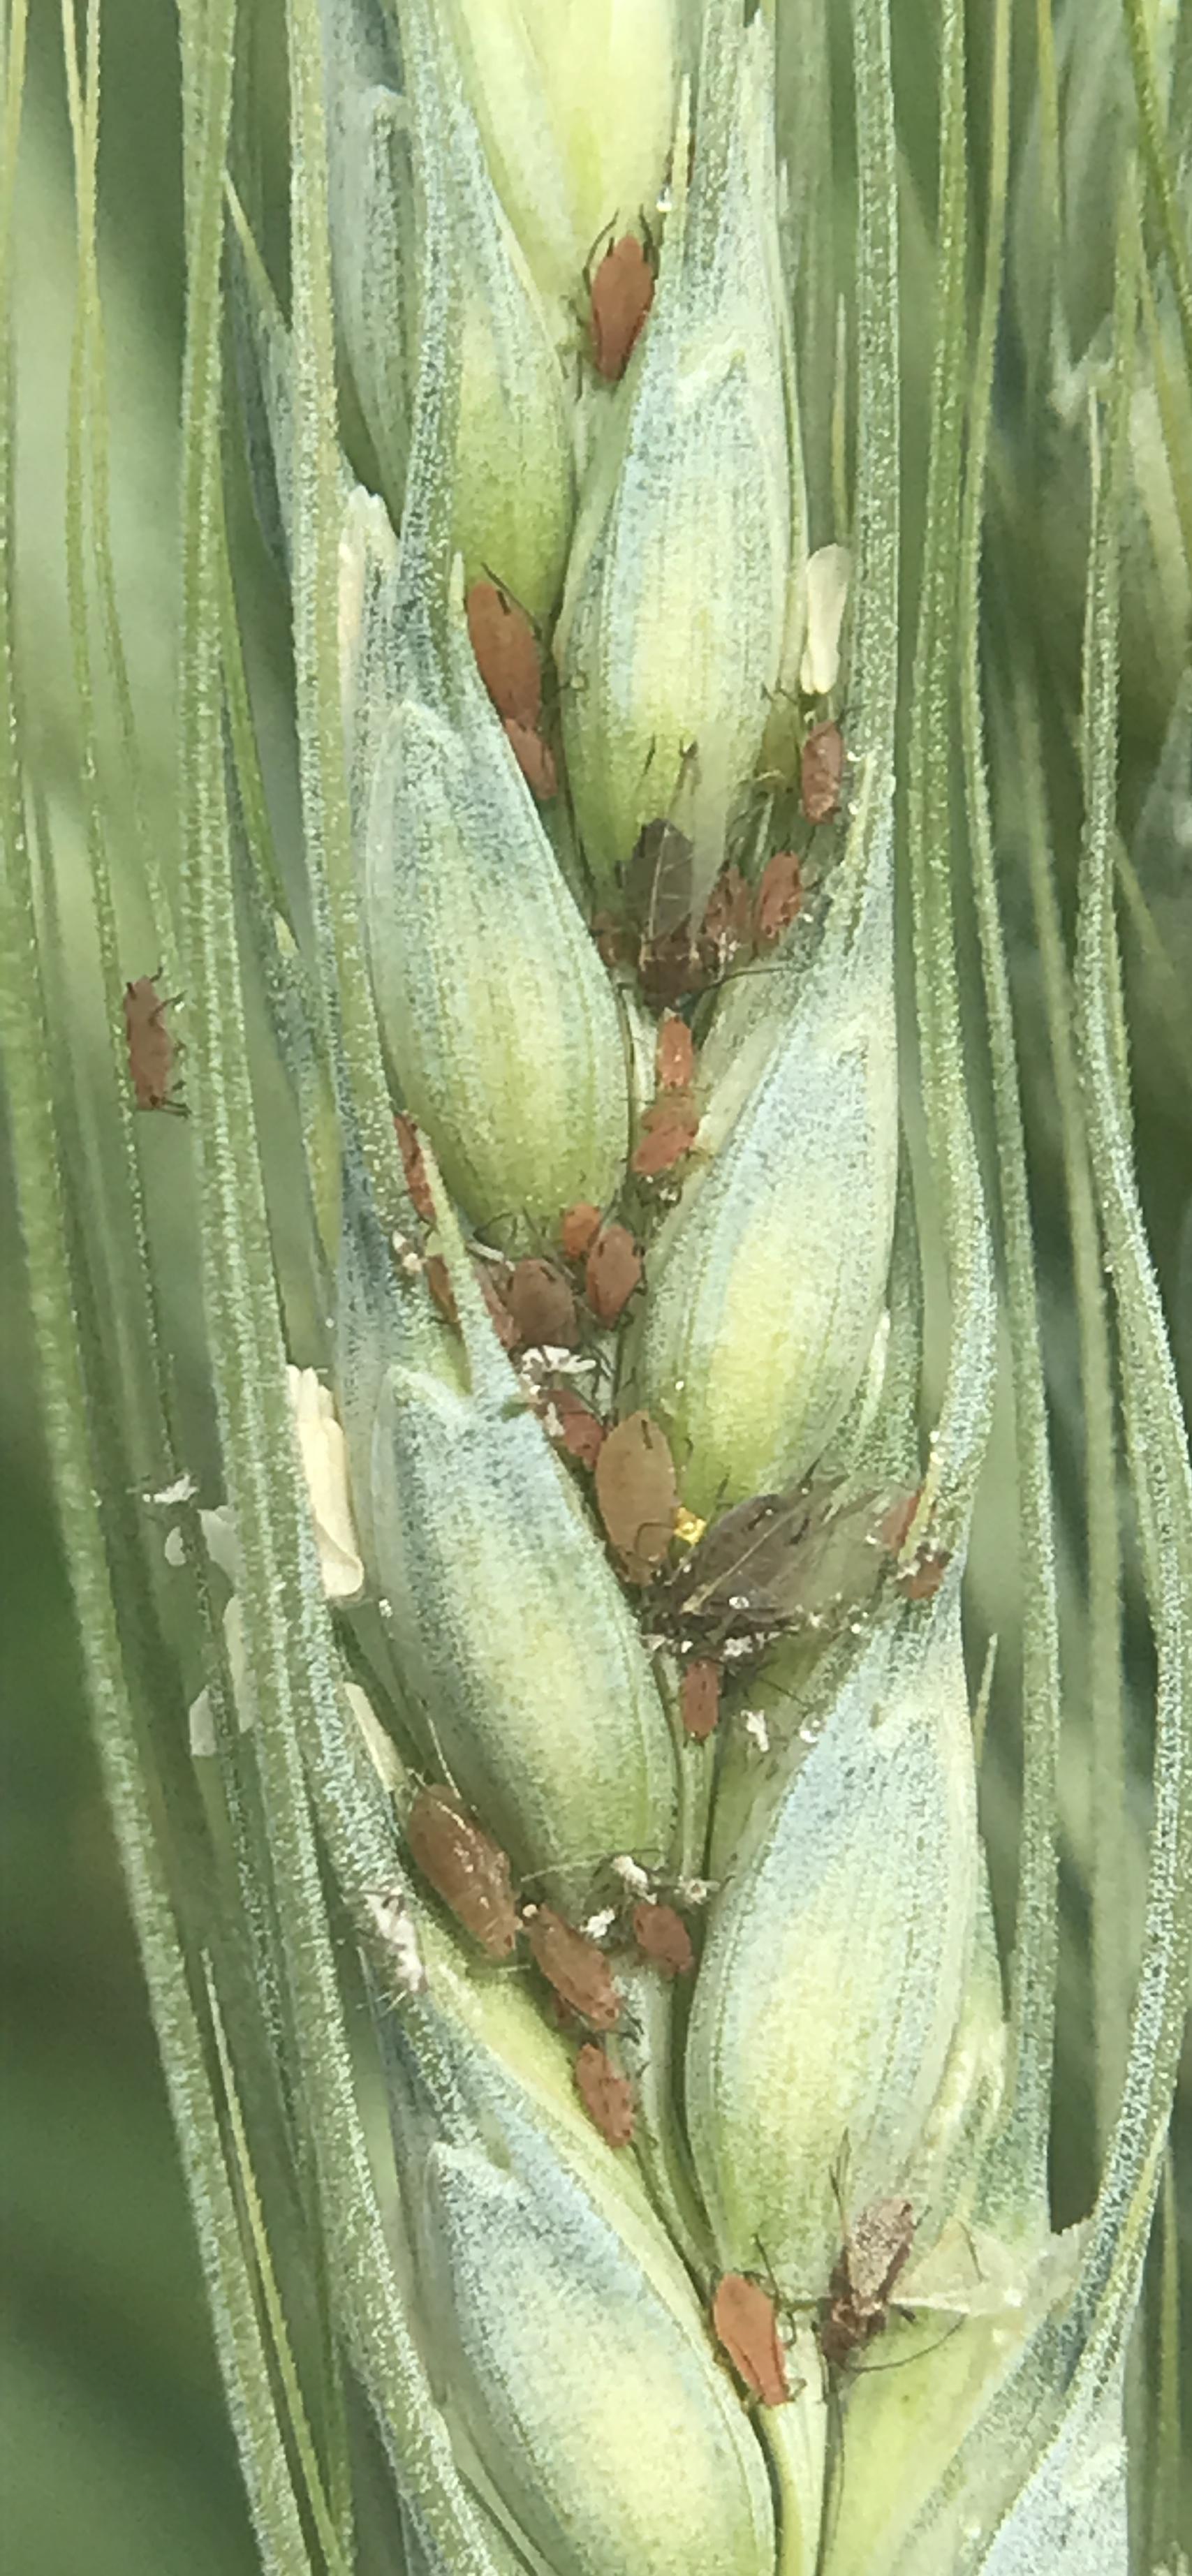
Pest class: english_grain_aphid